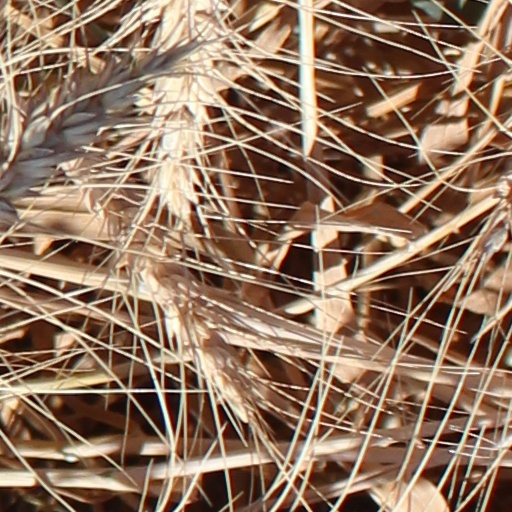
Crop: wheat